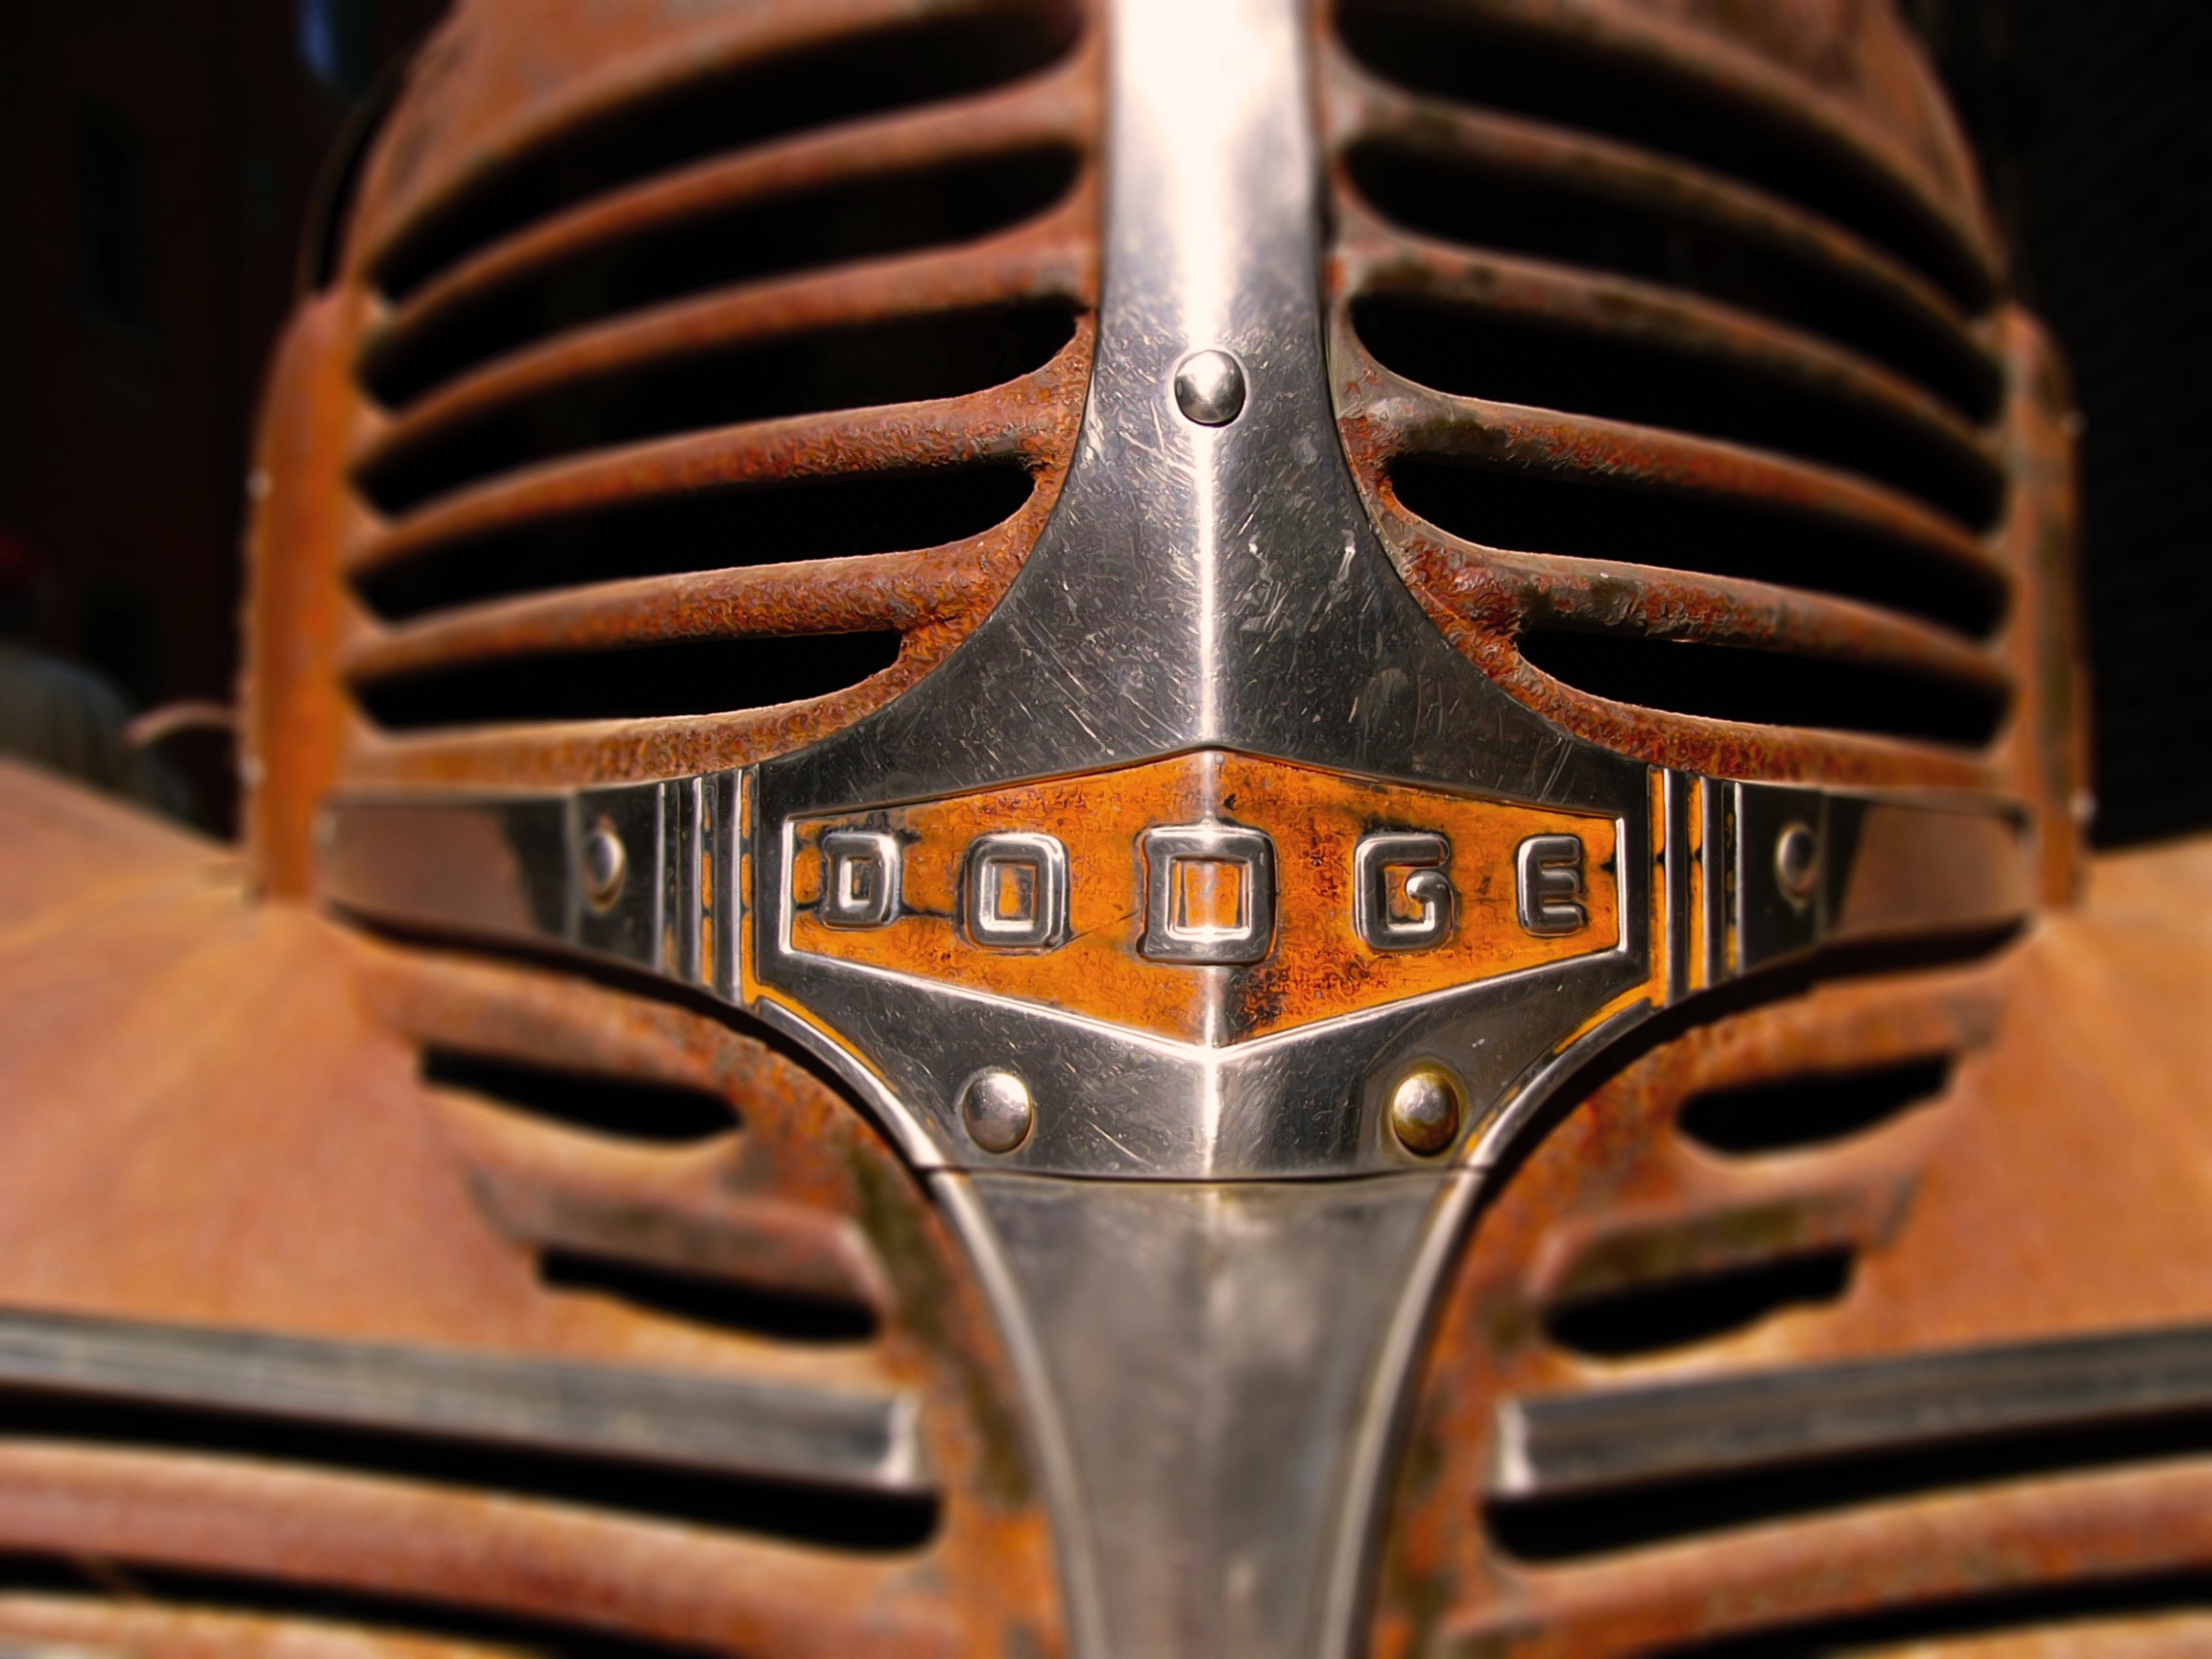
motor vehicle, metal, car, vehicle, logo, grille, emblem